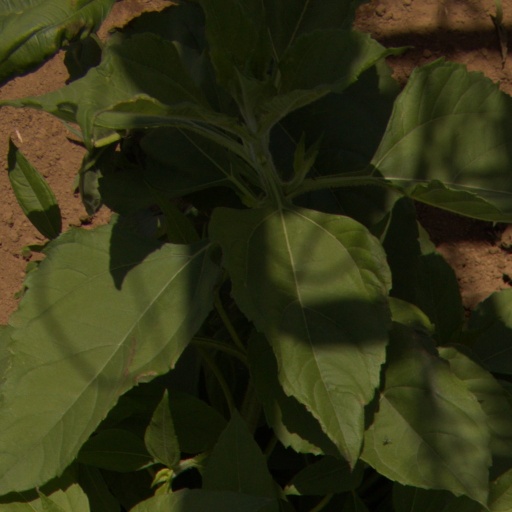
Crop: Jerusalem artichoke